Shrimp fishery

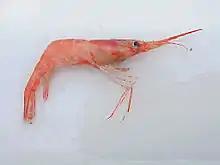
"Pandalus borealis", the most important cold-water shrimp species

Although the various species of the genus "Acetes" are not always distinguished by fishermen, collectively they form the world's largest shrimp fishery. There are fisheries for "Acetes" in Korea, Japan and Southeast Asia, but the vast majority of the catch is in China. The total catch is likely to be grossly under-recorded, but was estimated at 664,716 t in 2005. Within the Asia–Pacific region, the "Acetes" fishery is the fourth largest fishery by weight, after hairtails, anchovies and scads.